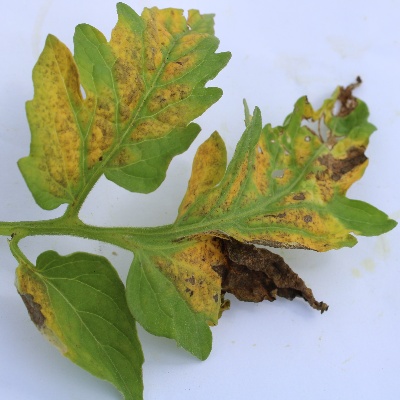
Crop: Tomato
Condition: leaf blight